Madeira wine

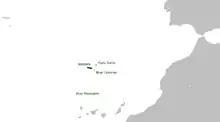
Madeira's location made it an ideal stopping location for voyages to the East Indies.

The roots of Madeira's wine industry date back to the Age of Exploration, when Madeira was a regular port of call for ships travelling to the East Indies. By the 16th century, records indicate that a well-established wine industry on the island supplied these ships with wine for the long voyages across the sea. The earliest examples of Madeira were unfortified and tended to spoil before reaching their destination. However, following the example of port, a small amount of distilled alcohol made from cane sugar was added to stabilize the wine by boosting the alcohol content. (The modern process of fortification using brandy did not become widespread until the 18th century.) The Dutch East India Company became a regular customer, picking up large, casks of wine known as "pipes" for their voyages to India.